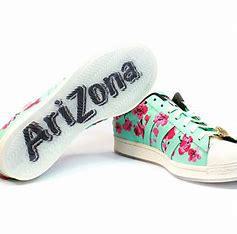
Brand: Adidas
Model: Arizona